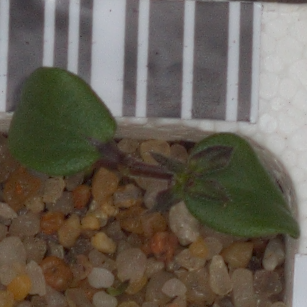
Label: cleavers